Isabelle Huppert

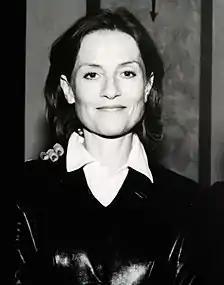
At the 1998 Cinemania Film Festival

In 1994, Huppert collaborated with American director Hal Hartley on "Amateur", one of her few English-language performances since "Heaven's Gate". She won acclaim for her role in "La Séparation" (1994) with David Parkinson of "British Film Institute" writing, "Her distinctive talent for suppressing suffering is readily evident in Christian Vincent’s excruciating study of her slowly disintegrating relationship with Daniel Auteuil, as Huppert imparts chilling intimacy to a withdrawn hand, an unanswering gaze, a treacherous silence and a careless word in conveying the pain of falling out of love." She portrayed a manic and homicidal post-office worker in Claude Chabrol's "La Cérémonie" (1995) for which she won the César Award for Best Actress and the Volpi Cup for Best Actress. Huppert continued her cinematic relationship with Chabrol in "Rien ne va plus" (1997) and "Merci pour le Chocolat" (2000).